Accademia Musicale Chigiana

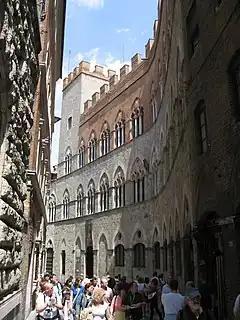
Palazzo Chigi Saracini, the Accademia Musicale Chigiana Building

The Accademia Musicale Chigiana ("English": Chigiana Musical Academy) is a music institute in Siena, Italy. It was founded by Count Guido Chigi-Saracini in 1932 as an international centre for advanced musical studies. It organises Master Classes in the major musical instruments as well as singing, conducting and composition. During the summer months a series of concerts are held under the title of "Estate Musicale Chigiana".